Georgette Meunier

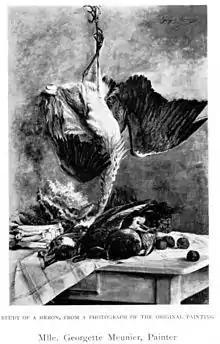
"Study of a Heron"

She was born in Brussels as the daughter of the engraver Jan-Baptiste Meunier, and the older sister of the painter Marc-Henry Meunier. Her father was the older brother of the painter-sculptor Constantin Meunier. She was trained by Alfred Stevens and became a member of the artist group L'Essor. Meunier exhibited two of her works at the Palace of Fine Arts at the 1893 World's Columbian Exposition in Chicago, Illinois.